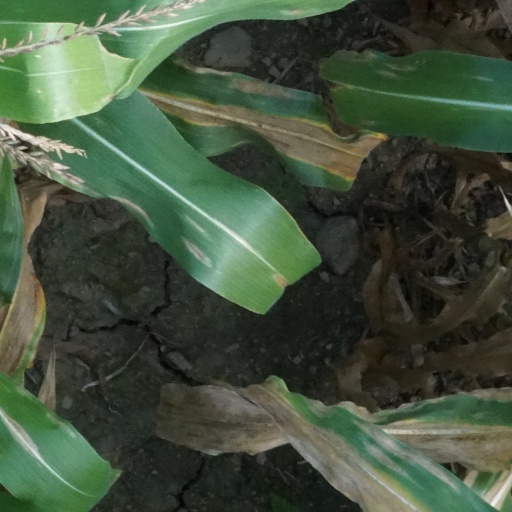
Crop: maize; corn